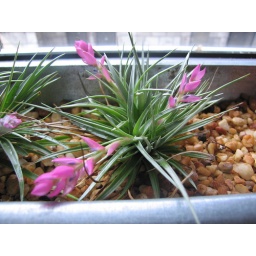
office Tillandsia in flower 1